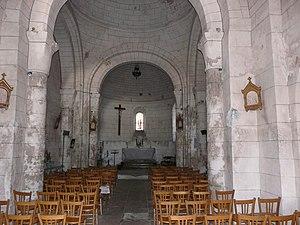
La nef de l'église Saint-Méard, Saint-Méard-de-Drône, Dordogne, France.